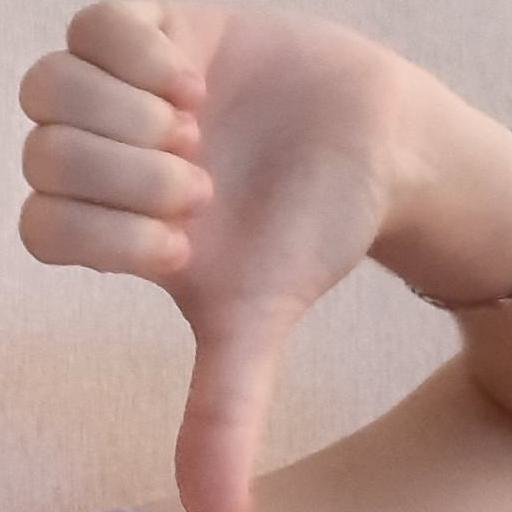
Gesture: dislike